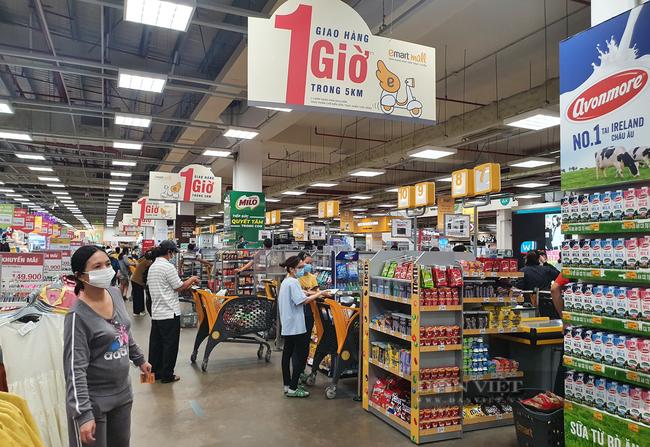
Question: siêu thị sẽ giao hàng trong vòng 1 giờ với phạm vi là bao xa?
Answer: siêu thị sẽ giao hàng trong vòng 1 giờ với phạm vi trong vòng 5 cây số